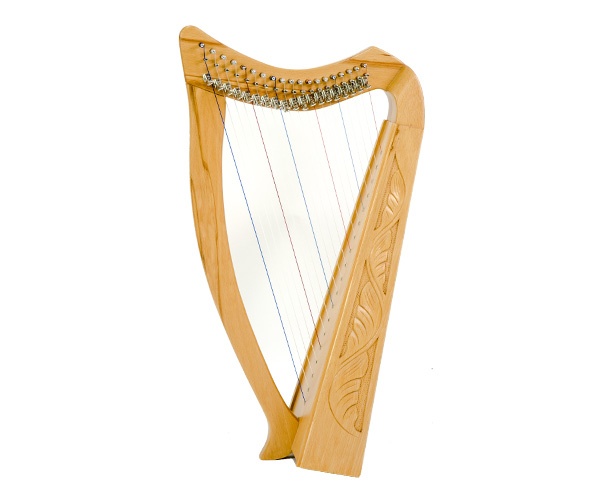
Standing Pixie Lever Harp
The next level up from the Baby Harp is the beautiful Pixie harp. The wider range afforded by the extra strings allows for a larger repertoire and the bigger size of the instrument gives a louder projection and tone. ﻿SPECIFICATIONS Free-standing model. Range: C6 to F3 19 x Standard Sharpening Levers Soundboard: Beech Lamination Body: Solid Beechwood Natural Matt Finish Includes: Carrying Bag, Tuning Wrench & extra set of strings. Weight: 4kg Height: 78.8cm Free-standing model. Range: C6 to F3 19 x Standard Sharpening Levers Soundboard: Beech Lamination Body: Solid Beechwood Natural Matt Finish Includes: Carrying Bag, Tuning Wrench & extra set of strings. Weight: 4kg Height: 78.8cm Free-standing model. Range: C6 to F3 19 x Standard Sharpening Levers Soundboard: Beech Lamination Body: Solid Beechwood Natural Matt Finish Includes: Carrying Bag, Tuning Wrench & extra set of strings. Weight: 4kg Height: 78.8cm Tuning method- Celtic harps are tuned Diatonically, i.e. to a Major Scale. Starting at the bass end, the strings are tuned in the following fashion: C-D-E-F-G-A-B-C-D-E etc After tuning all the C notes should be on the RED strings and all of the F notes on the BLUE strings.
Brand: Katoomba Music
Category: Arts & Entertainment > Hobbies & Creative Arts > Musical Instruments > String Instruments > Harps > Celtic Harps